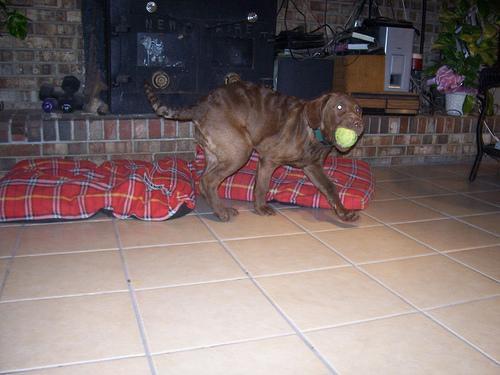
Chesapeake_Bay_retriever